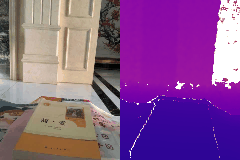
Label: book